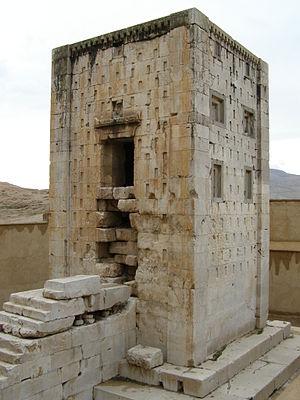
Ce temple Zoroastriste situé sur le site de Naqsh e Rostam près de Shiraz est appellé Kabah de Zoroastre. Il remonte à la période Archaemenide.